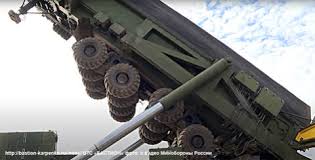
Label: Rs-24